The Glass Key (1942 film)

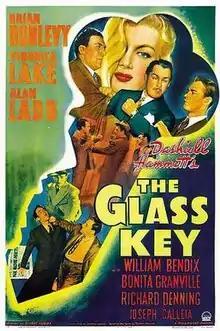
Theatrical release poster

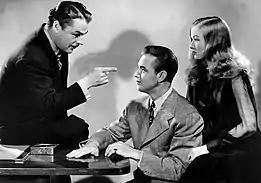
Brian Donlevy, Alan Ladd and Veronica Lake in "The Glass Key"

The Glass Key is a 1942 American film noir based on the 1931 novel of the same name by Dashiell Hammett. The picture was directed by Stuart Heisler starring Brian Donlevy, Veronica Lake and Alan Ladd (who plays the actual lead despite being billed third). A successful earlier film version starring George Raft in Ladd's role had been released in 1935. The 1942 version's supporting cast features William Bendix, Bonita Granville, Richard Denning and Joseph Calleia.